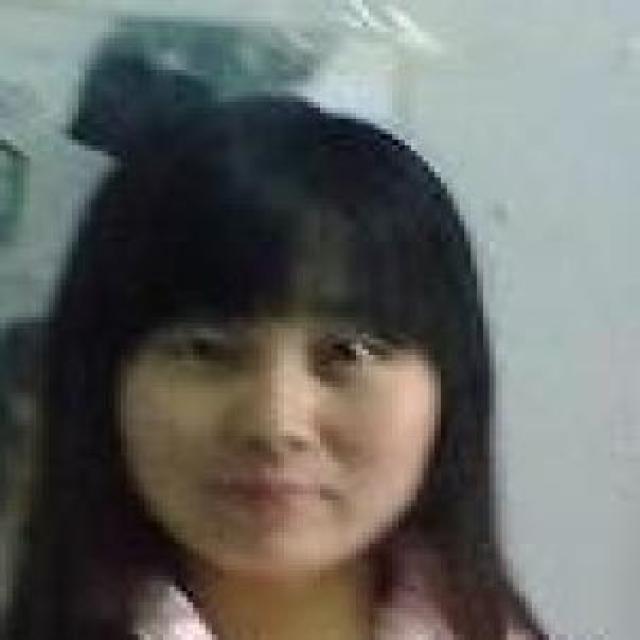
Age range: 21-44